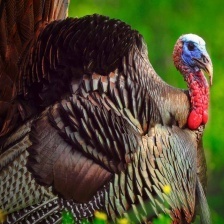
Species: WILD TURKEY
Scientific name: MELEAGRIS GALLOPAVO